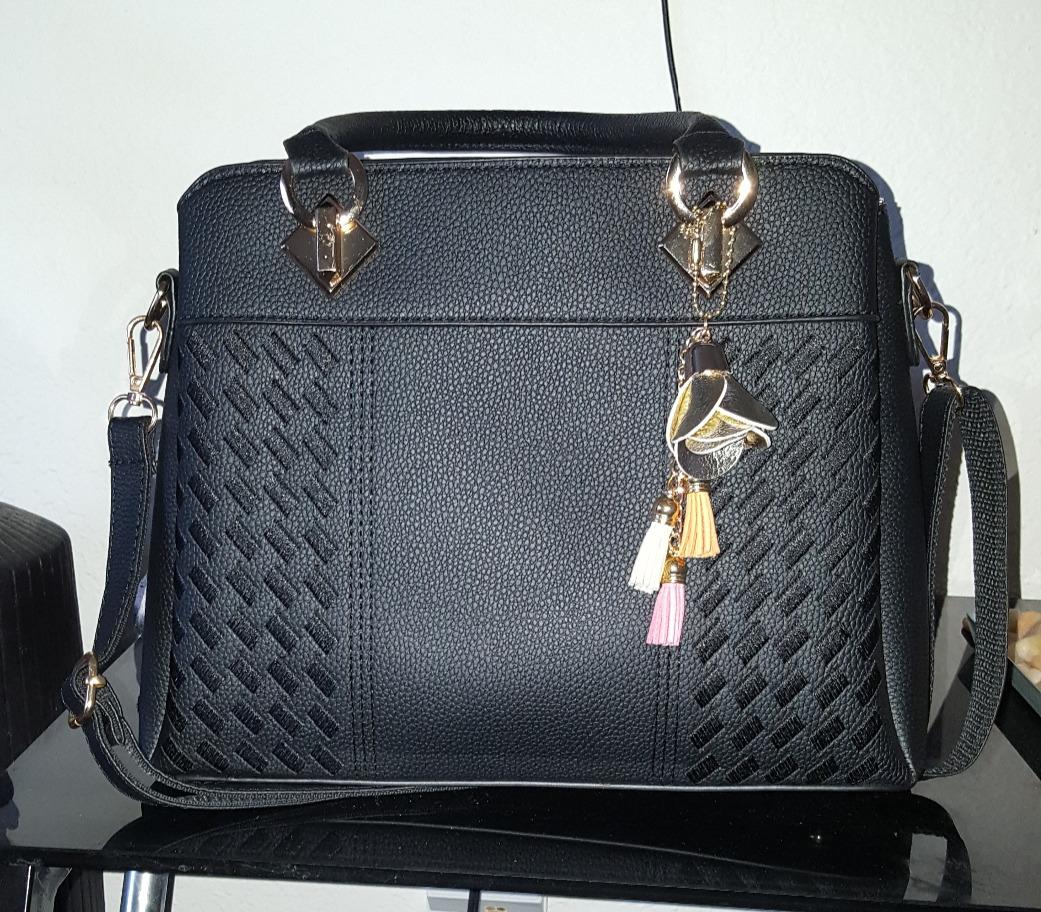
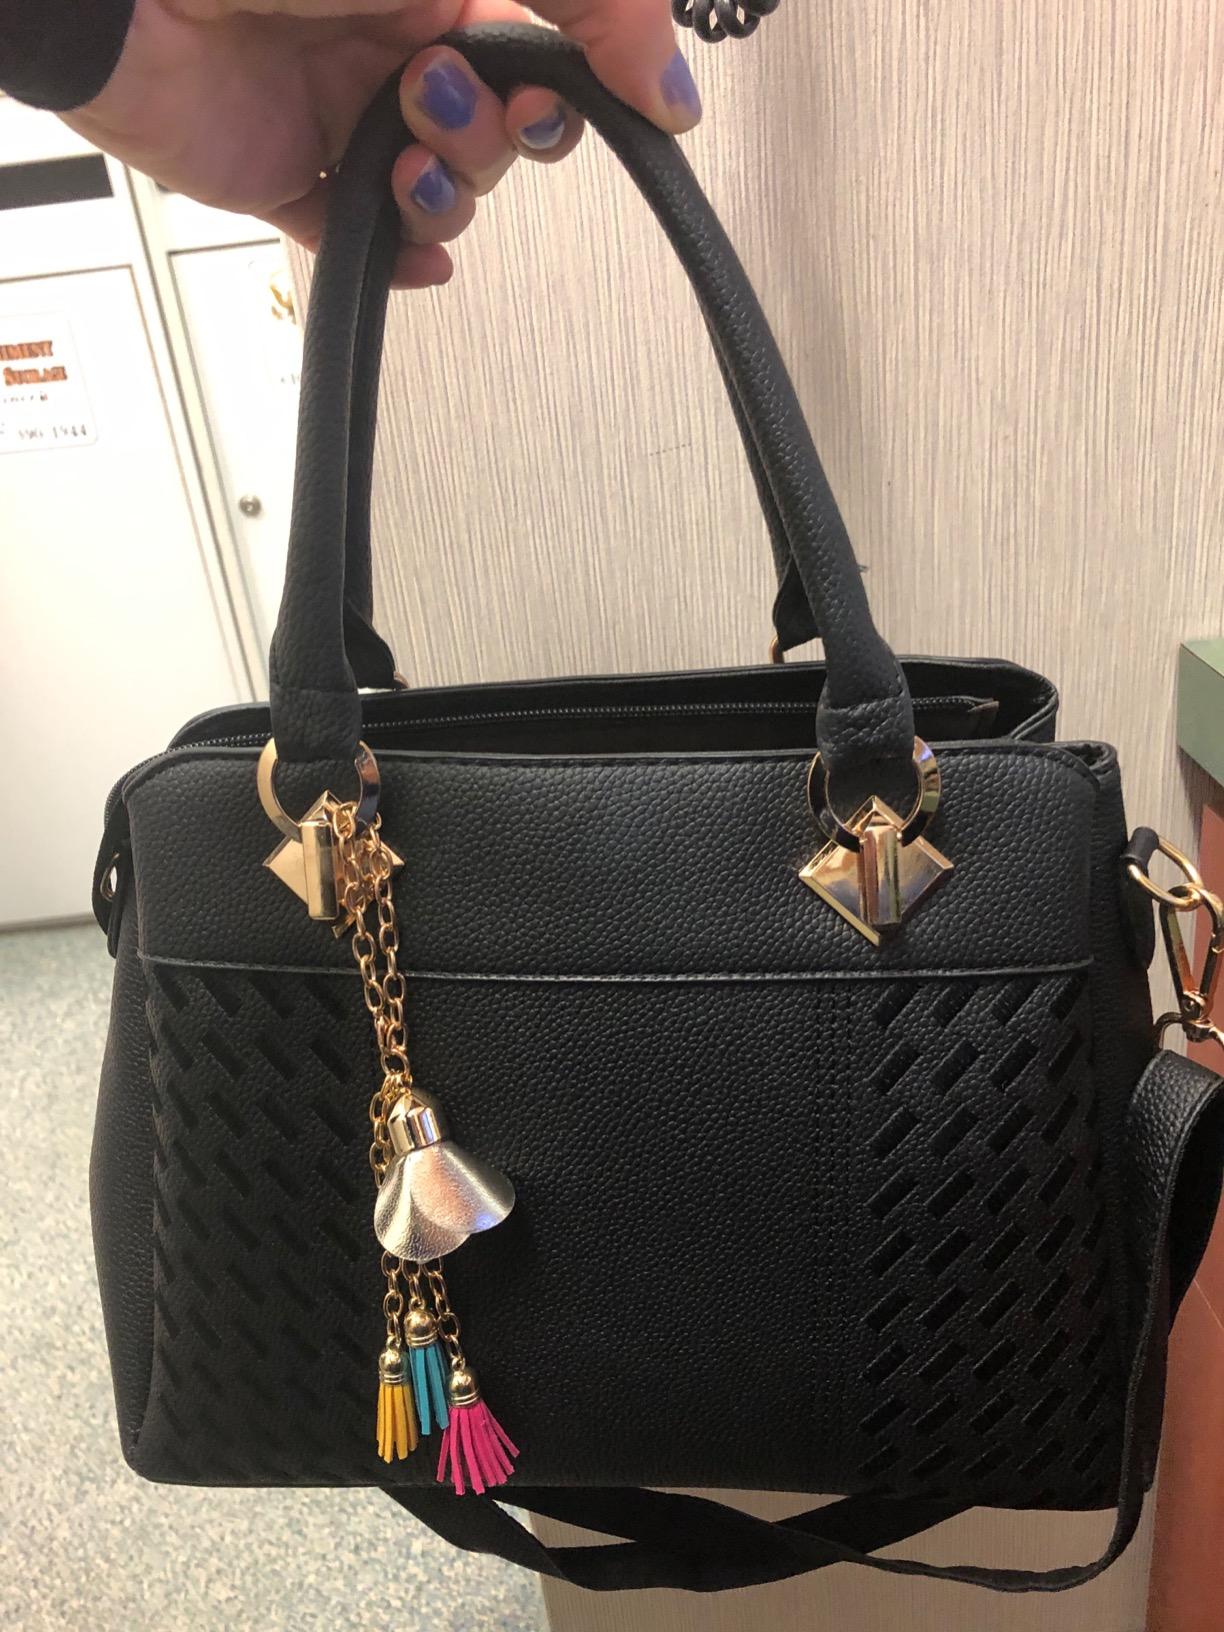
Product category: accessories_handbag
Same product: yes